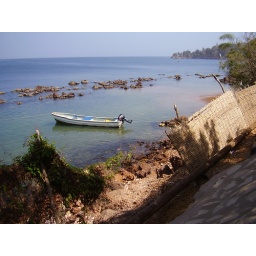
boat in rock pool